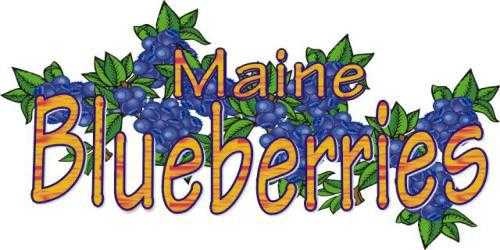
Label: Blueberry